San Diego Zest FC

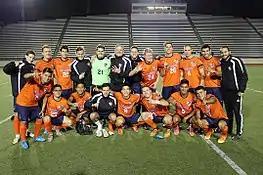
Zest FC players celebrate after defeating FC Golden State Force 5–1 during its 2016 season regular season match.

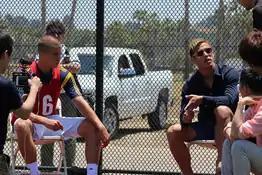
Erik Holt had an interview with SV Horn's owner Keisuke Honda after he proved his high performance to them at Horn's professional tryout.

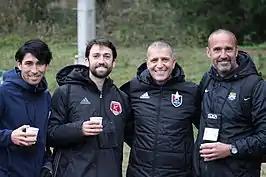
Four of USL coaches came over to Fukuoka.

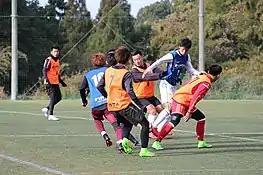
A lot of talented Japanese and Korean players participated in the Pro combine in Fukuoka.

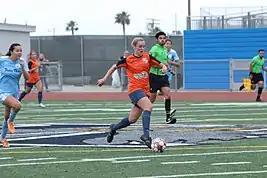
San Diego Parceiro Ladies had a first win on May 20 in their season opener match against San Diego WFC Sealions.

"This list of notable former players comprises players who went on to play professional soccer after playing for the team in the Premier Development League, or those who previously played professionally before joining the team."